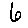
Label: 6